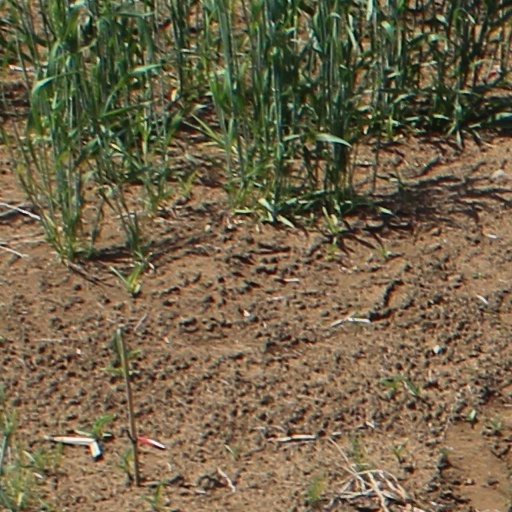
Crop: wheat